Sphagnum palustre

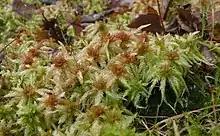
Sphagnum palustre

"Sphagnum palustre" forms firm plants up to 25 centimeter height. The plants are often light green to light brown with stem diameters of 0.6 to 1.2 millimeters. The epidermis (Hyalodermis) of the stem is built in three layers and their cells form 1 to 3 seldom more pores and contain much spiral fibers.